Hamlet station

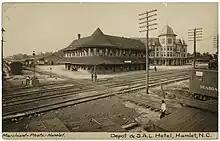
1912 postcard of Hamlet station

Hamlet Station was originally built in 1900 by the Seaboard Air Line Railroad as both a passenger station and a division headquarters. In addition to serving the Seaboard's mainline trains between Richmond and Florida (including the and ), the station served until 1969 the "Silver Comet" to Birmingham. Until 1958, the SAL operated a daily passenger train from Wilmington, North Carolina, to Charlotte via Hamlet and Monroe.